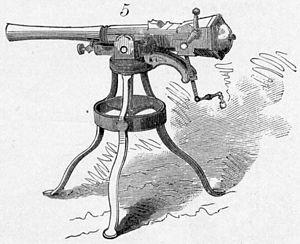
Un pierrier à boîte est un type de pierrier à chargement par la culasse inventé au XIVᵉ siècle, pouvant pivoter sur un émerillon. Le chargement est effectué en insérant une chambre amovible ayant la forme d’un mug, contenant la poudre à canon et le projectile. Plusieurs chambres peuvent être préparées à l’avance, ce qui permet d’obtenir une cadence de tir relativement élevée en les utilisant successivement, ce qui en fait une arme efficace pour un rôle antipersonnel. Le pierrier à boîte a été utilisé pendant plusieurs siècles, tant en Europe qu’en Asie et en Afrique.